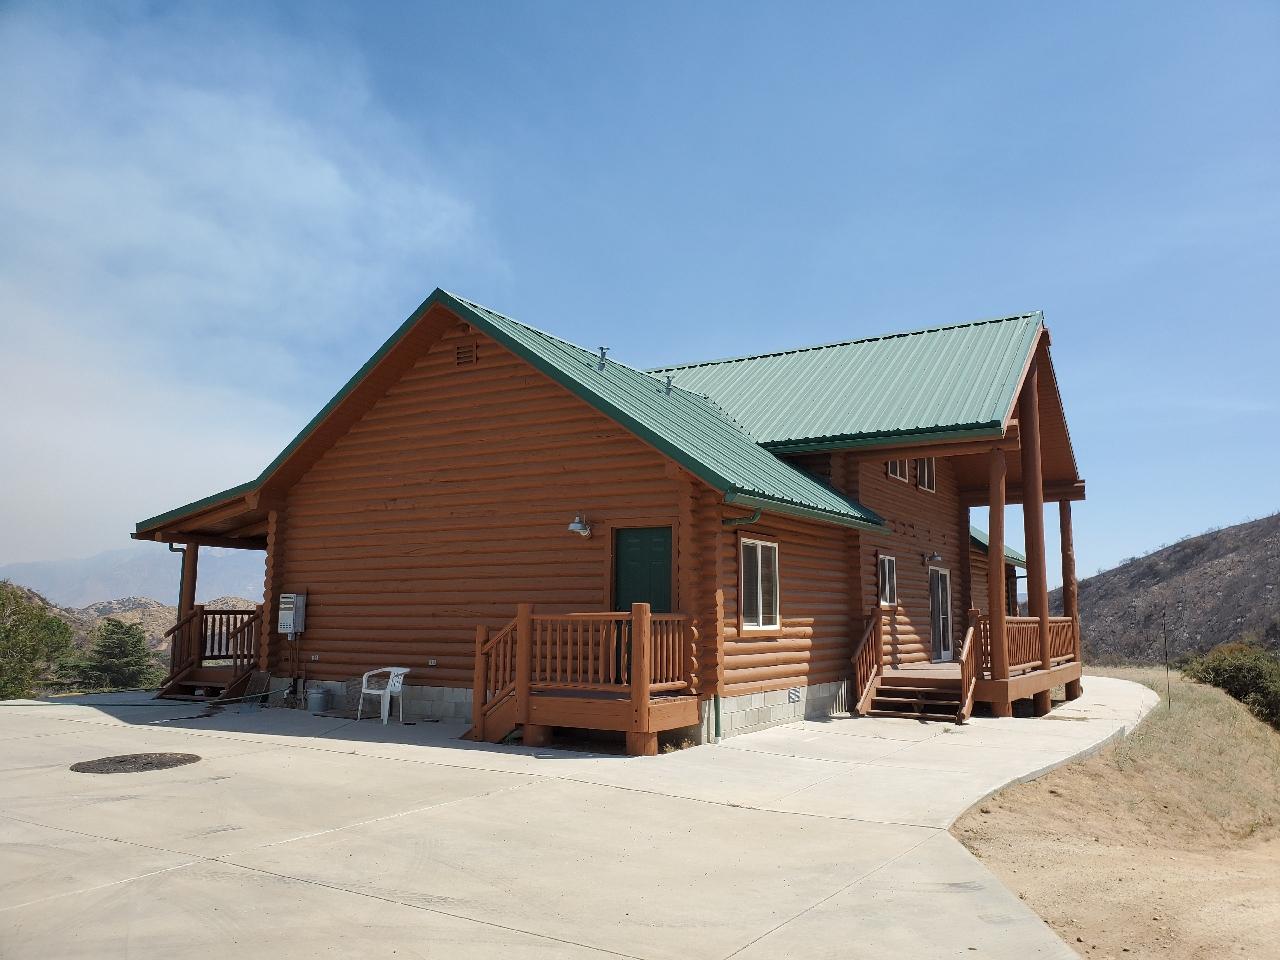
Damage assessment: no_damage